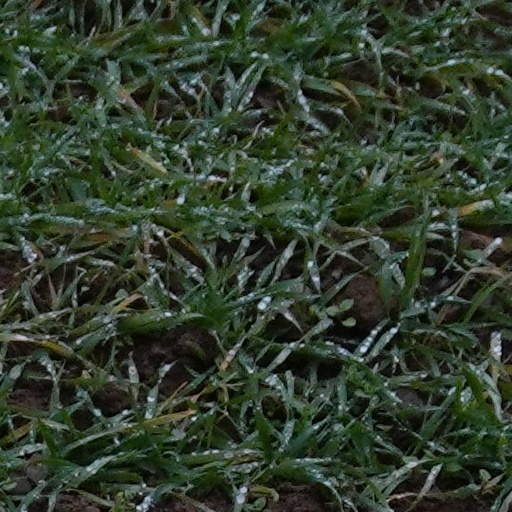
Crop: wheat